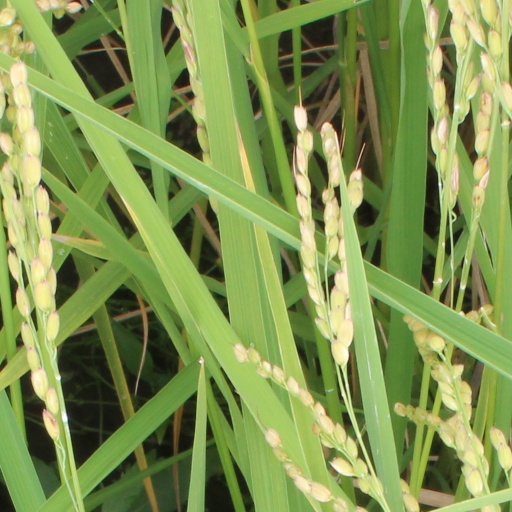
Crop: rice